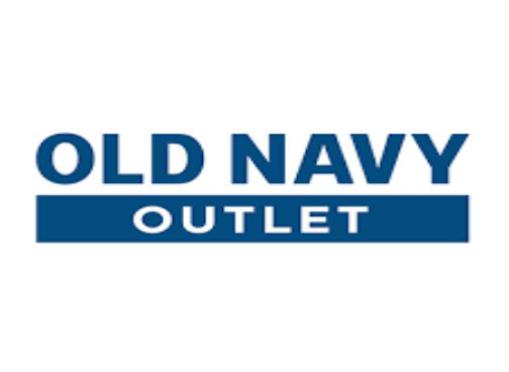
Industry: Clothes